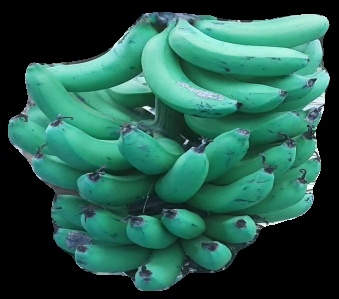
Variety: pachbale
Grade: grade3